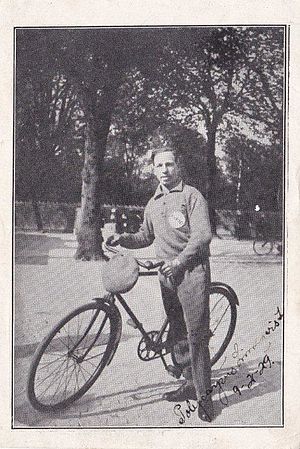
Polycarpus Lindqvist
Signeret Polycarpus-billede, 1929
Polycarpus Lindqvist foto han solgte for 25 øre per stk for at finansiere sin rejse
Johan Christian Polycarpus Lindqvist var en dansker, der i 1929 besluttede sig til at køre jorden rundt på cykel.